Romanian Legion of Italy

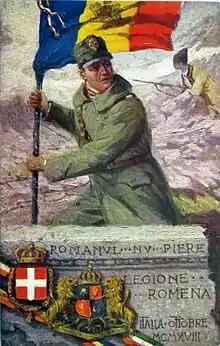
Artistic raffiguration

The Romanian Legion of Italy was a military body made up of Romanian soldiers in Italy, formed in June 1918, towards the end of World War I.